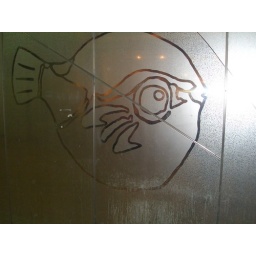
On this wall near Seamall we find a shiny blowfish who seems to be kissing the light.